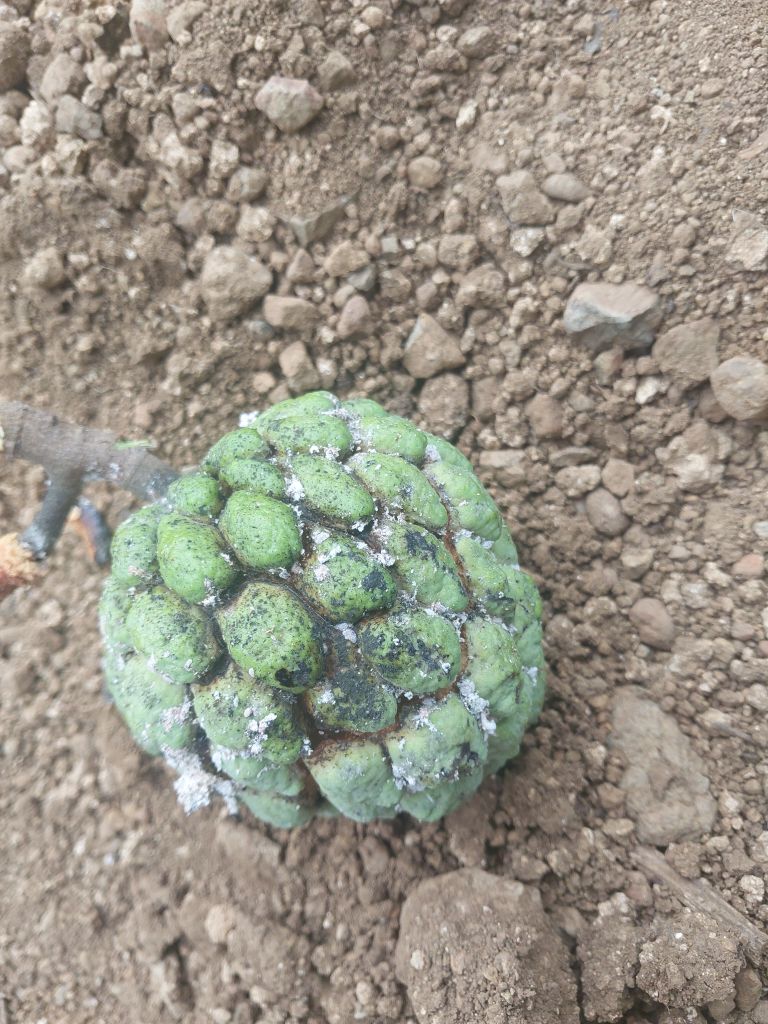
Disease label: Leaf spot on fruit